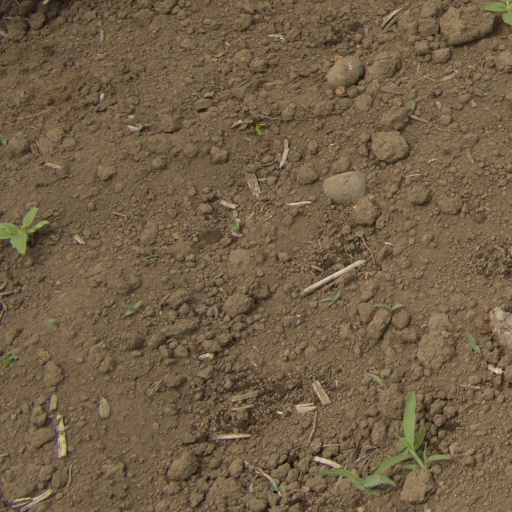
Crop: Jerusalem artichoke